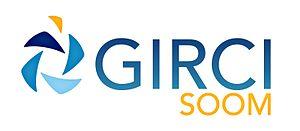
le logo du GIRCI SOOM
Les Délégations interrégionales à la recherche clinique ont été créées en 2005 à la suite d'un appel à projets lancé par la Direction de l'hospitalisation et de l'offre de soin par circulaire nᵒ 252 du 26 mai 2005, relative à l'organisation de la recherche clinique et au renforcement des personnels de recherche clinique. Sept DIRC ont alors été créées en France.